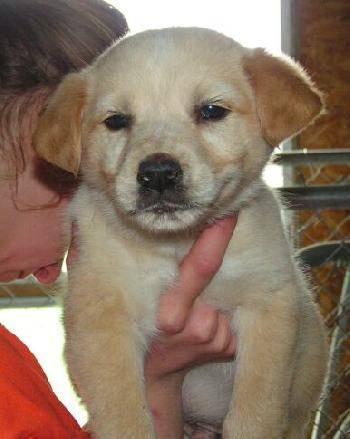
dog